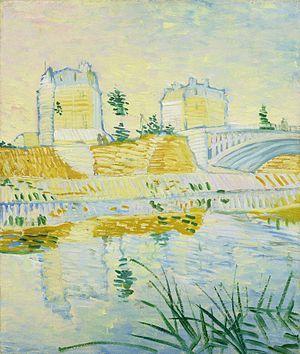
Le boulevard Voltaire est un axe important situé à Asnières-sur-Seine.